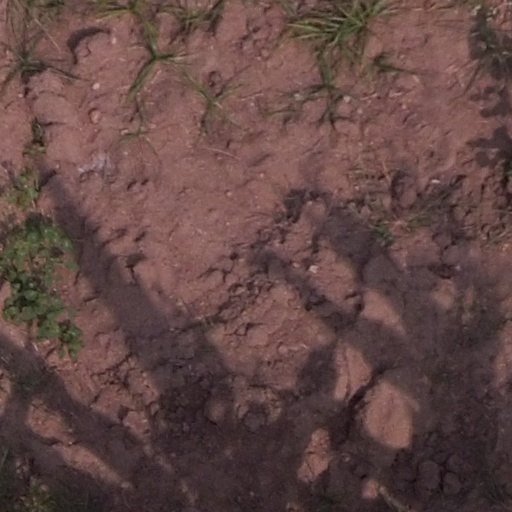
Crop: maize; corn